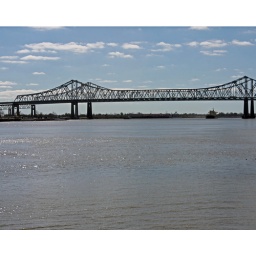
Here's a boat coming down the Mississippi under a bridge